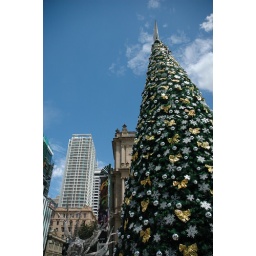
I liked this wire reindeer and Christmas tree against a very blue Australian summer sky.